Hubertus Castle (1954 film)

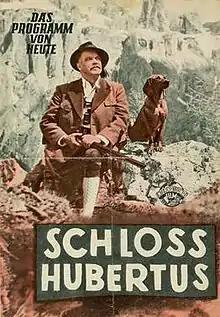

Hubertus Castle is a 1954 German drama film directed by Helmut Weiss and starring Friedrich Domin, Marianne Koch and Heinz Baumann. It is based on the 1895 novel of the same name by Ludwig Ganghofer. The novel had previously been made into a 1934 film and was later adapted for the screen again in 1973. It was shot at the Bavaria Studios in Munich. The film's sets were designed by Wolf Englert and Carl Ludwig Kirmse.